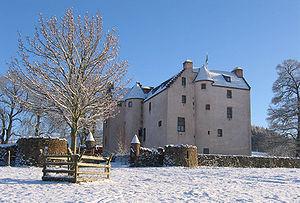
Cette liste recense les principaux châteaux du council area d'Angus en Écosse.